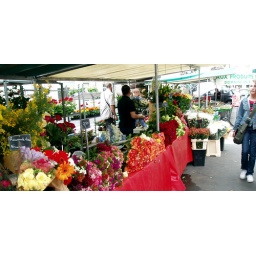
A small market sprang up in the next street to our hotel